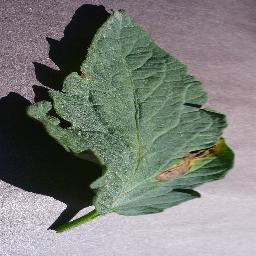
Label: Tomato___Early_blight